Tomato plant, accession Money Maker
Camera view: vertical (180 deg); turntable rotation: 90 degrees
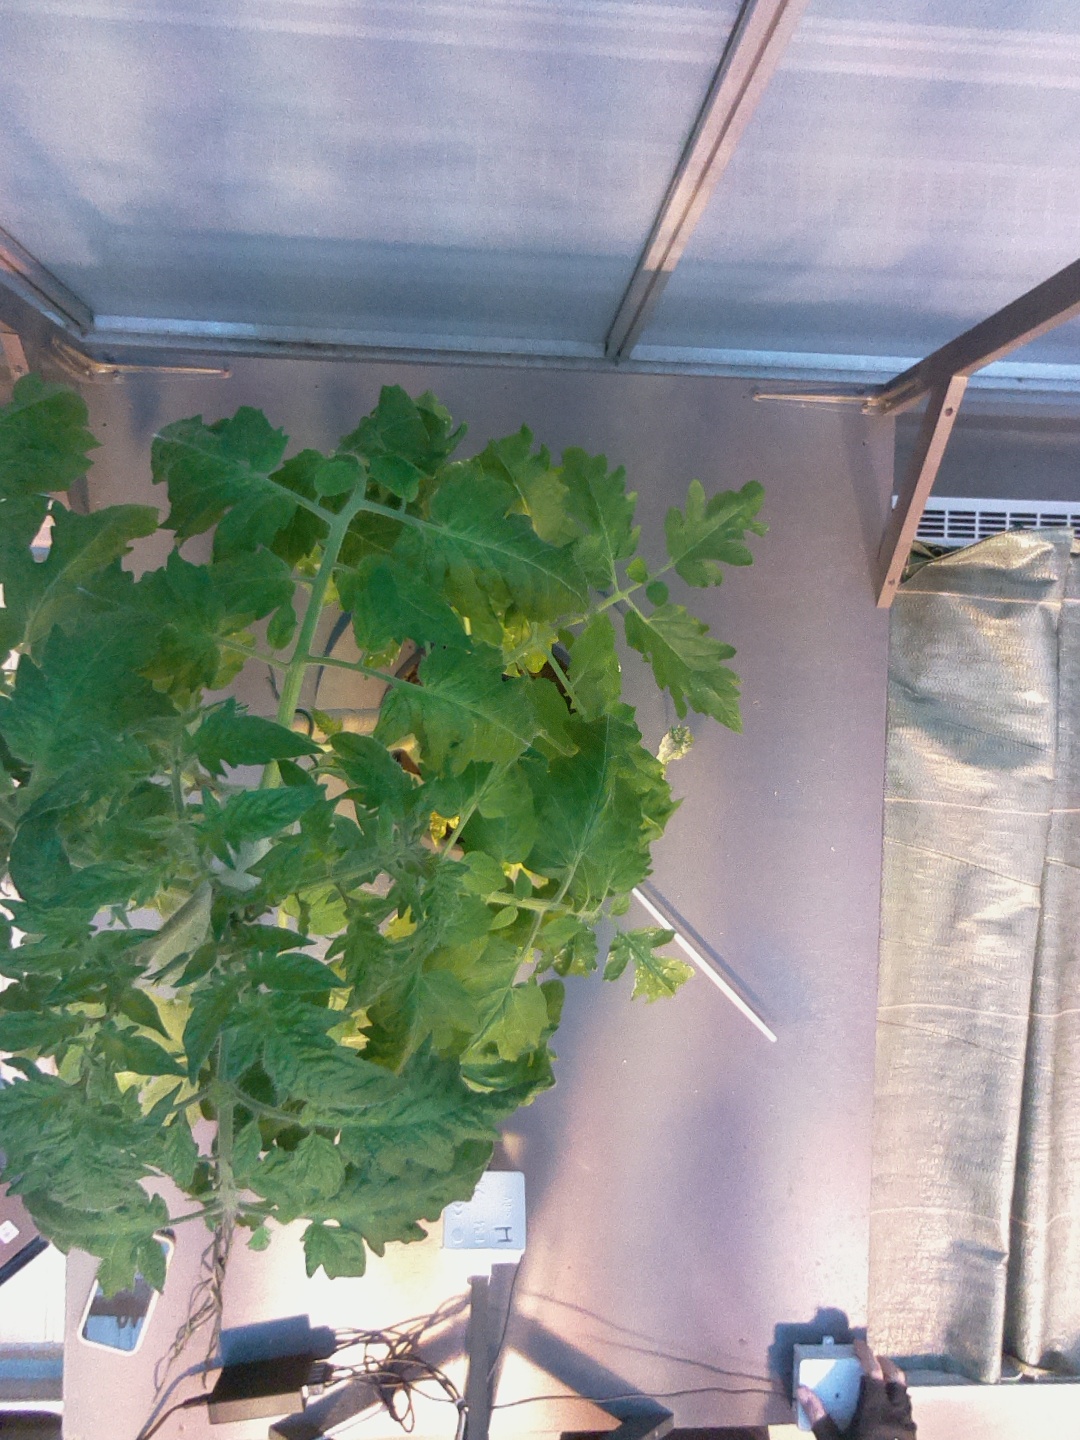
BBCH growth stage 63: 30%-40% of flowers open